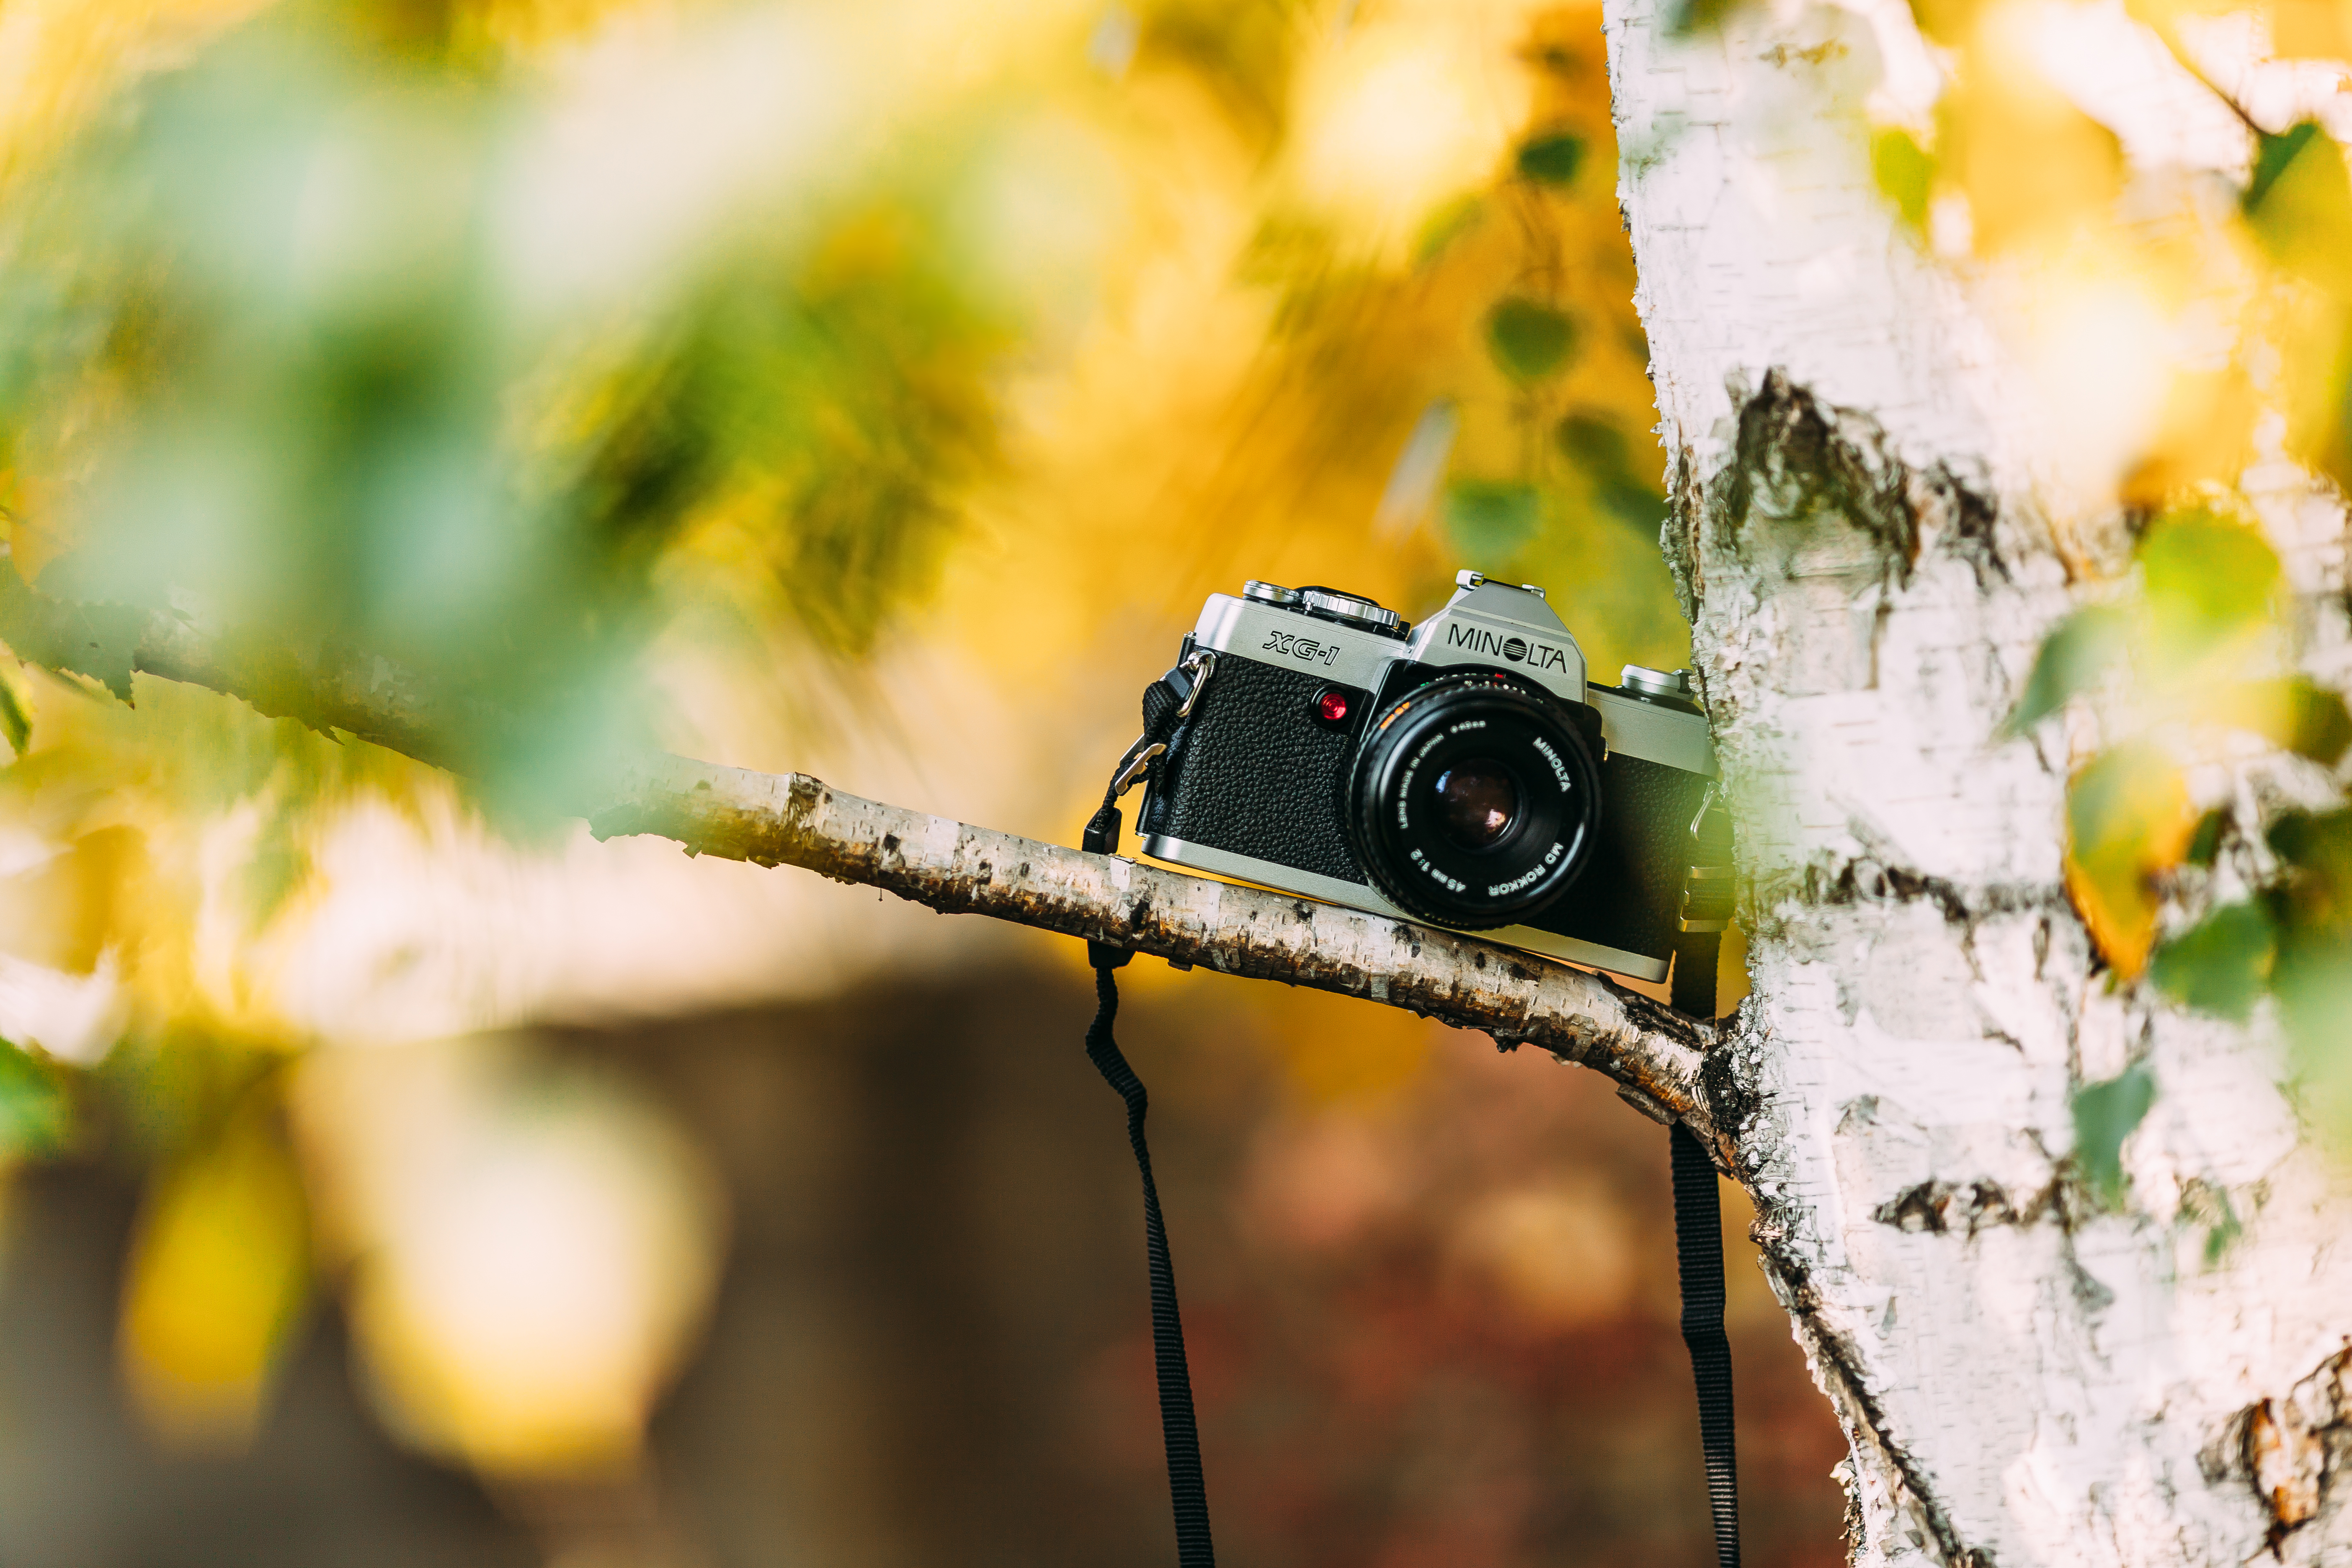
tree, nature, branch, light, bokeh, plant, camera, photography, sunlight, morning, leaf, flower, film, green, reflection, color, autumn, canon, yellow, season, close up, photograph, mark, ii, 5d, f2, 135mm, vsco, bokehlicious, 5dmarkii, minolta, rokkor, 5dii, vscocolours, 45mm, xg1, macro photography, woody plant, computer wallpaper